Guachimontones

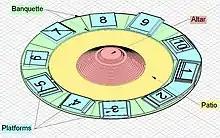
Color-coded schematic of a guachimonton indicating its various architectural features

The archaeological site boundaries of Los Guachimontones consist of two ceremonial areas, numerous house mounds, and terraced hillsides covering an area of approximately 19 hectares. However, remains of the site extend beyond the protected boundaries. The two ceremonial areas are Los Guachimontones, located on the hill slopes, and Loma Alta, located to the northeast on the hill top. Los Guachimontones consists of nine guachimontones, two ballcourts, a major and minor plaza, and numerous house mounds. Loma Alta consists of five guachimontones, one ball court, and one major plaza. Survey work from 2013 to 2017 has documented a total of twenty-five guachimontones within the protected boundaries of the site including the fourteen guachimontones at the two ceremonial centers.